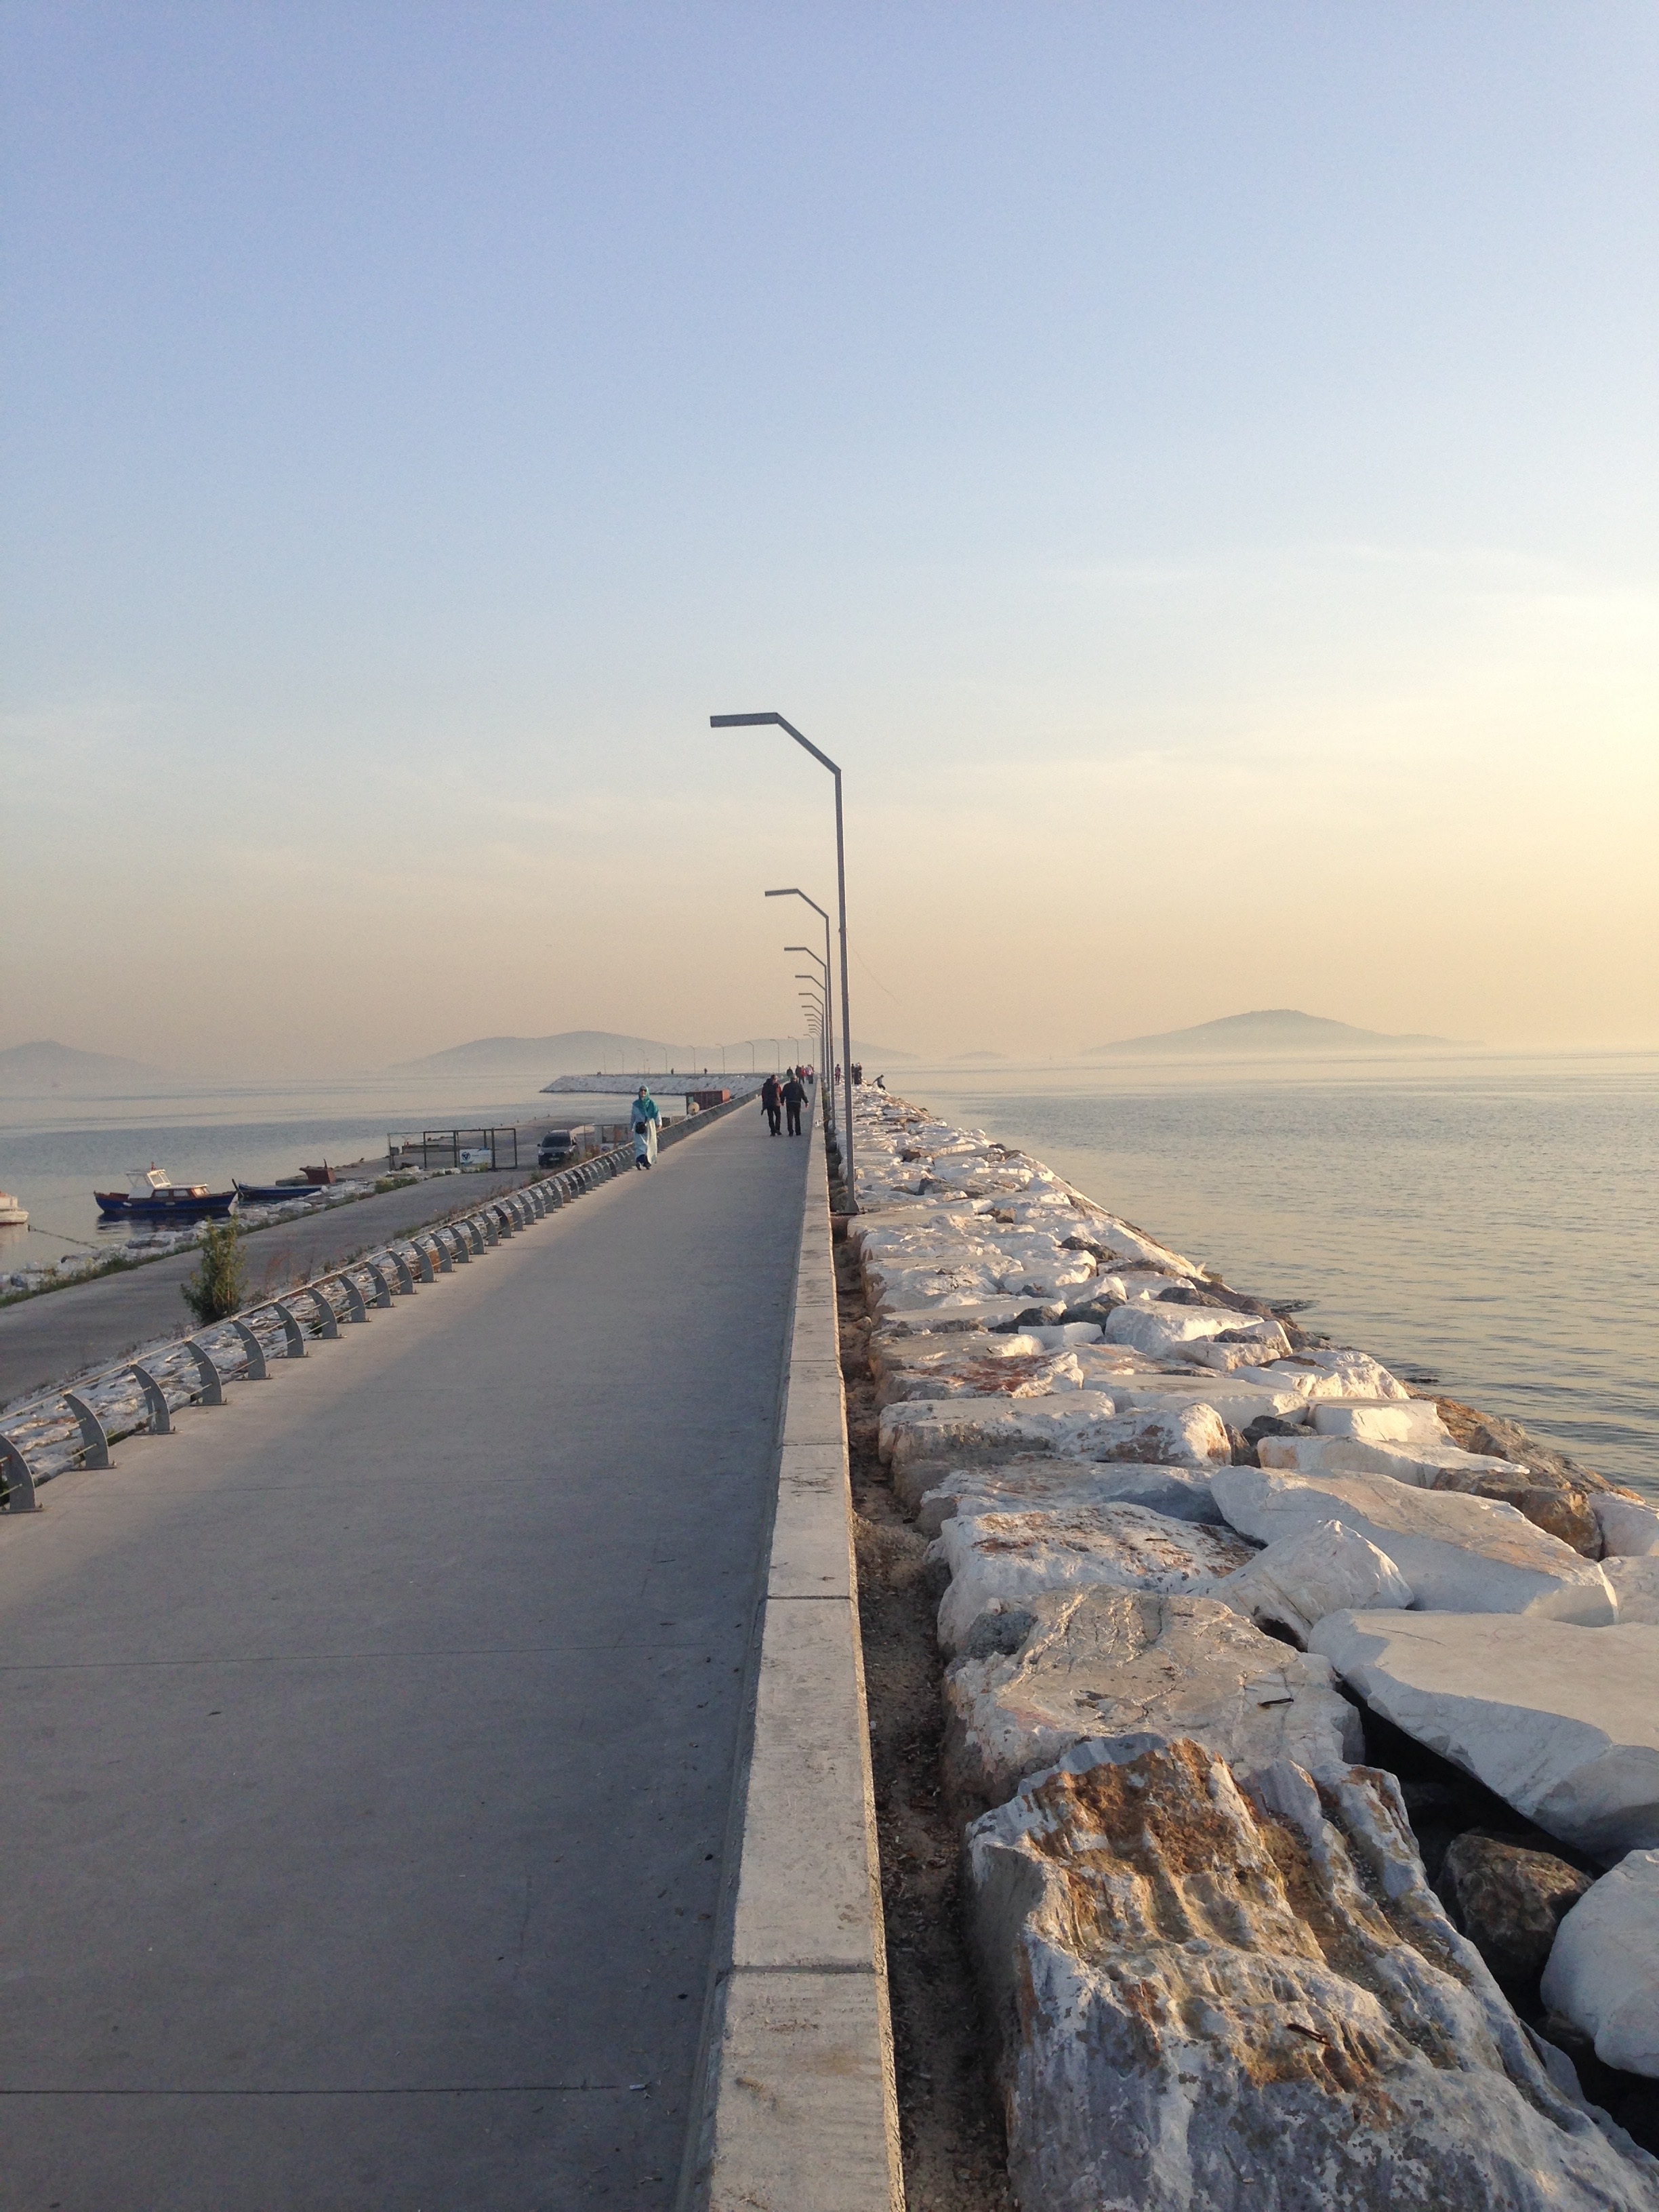
beach, sea, coast, ocean, horizon, boardwalk, morning, shore, wind, walkway, dusk, tower, weather, bay, breakwater, cape, atmospheric phenomenon